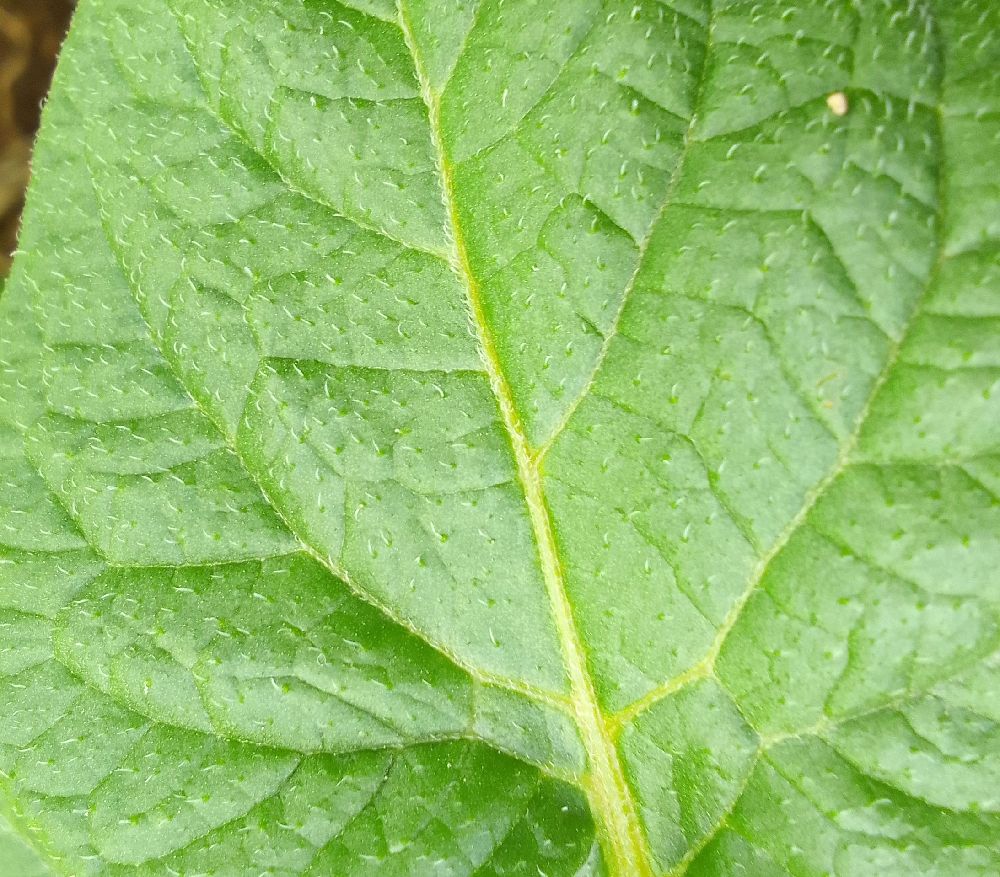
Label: Healthy